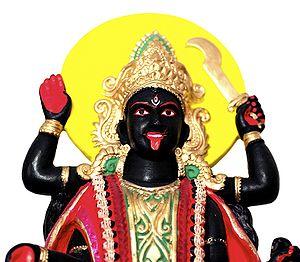
Les Thugs, Thags ou Thagîs constituaient une confrérie d’assassins professionnels et adorateurs de Kâlî parfois appelée dans ce contexte Bhowani. Active en Inde du XIIIᵉ au XIXᵉ siècle, la confrérie serait apparue sous le règne de Jalâl ud-Dîn Fîrûz Khaljî. Le sultan de Delhi l'aurait combattue et aurait déporté un millier de Thugs à Gaur au Bengale, où la secte aurait continué ses exactions de façon discrète, ainsi qu’en Orissâ, puis aurait retrouvé une visibilité comme force occulte anti-coloniale.